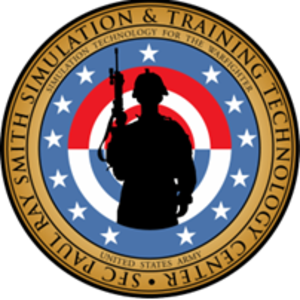
Le U.S. Army Materiel Command est un commandement majeur de la United States Army basé à Alexandria, Virginie. L'AMC a pour but d'assurer le soutien logistique aux soldats de la U.S. Army ainsi qu'aux soldats alliés.